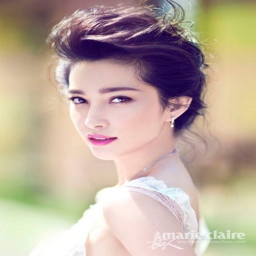
like the volume of the hair , maybe too much here , would tone it down a touch .